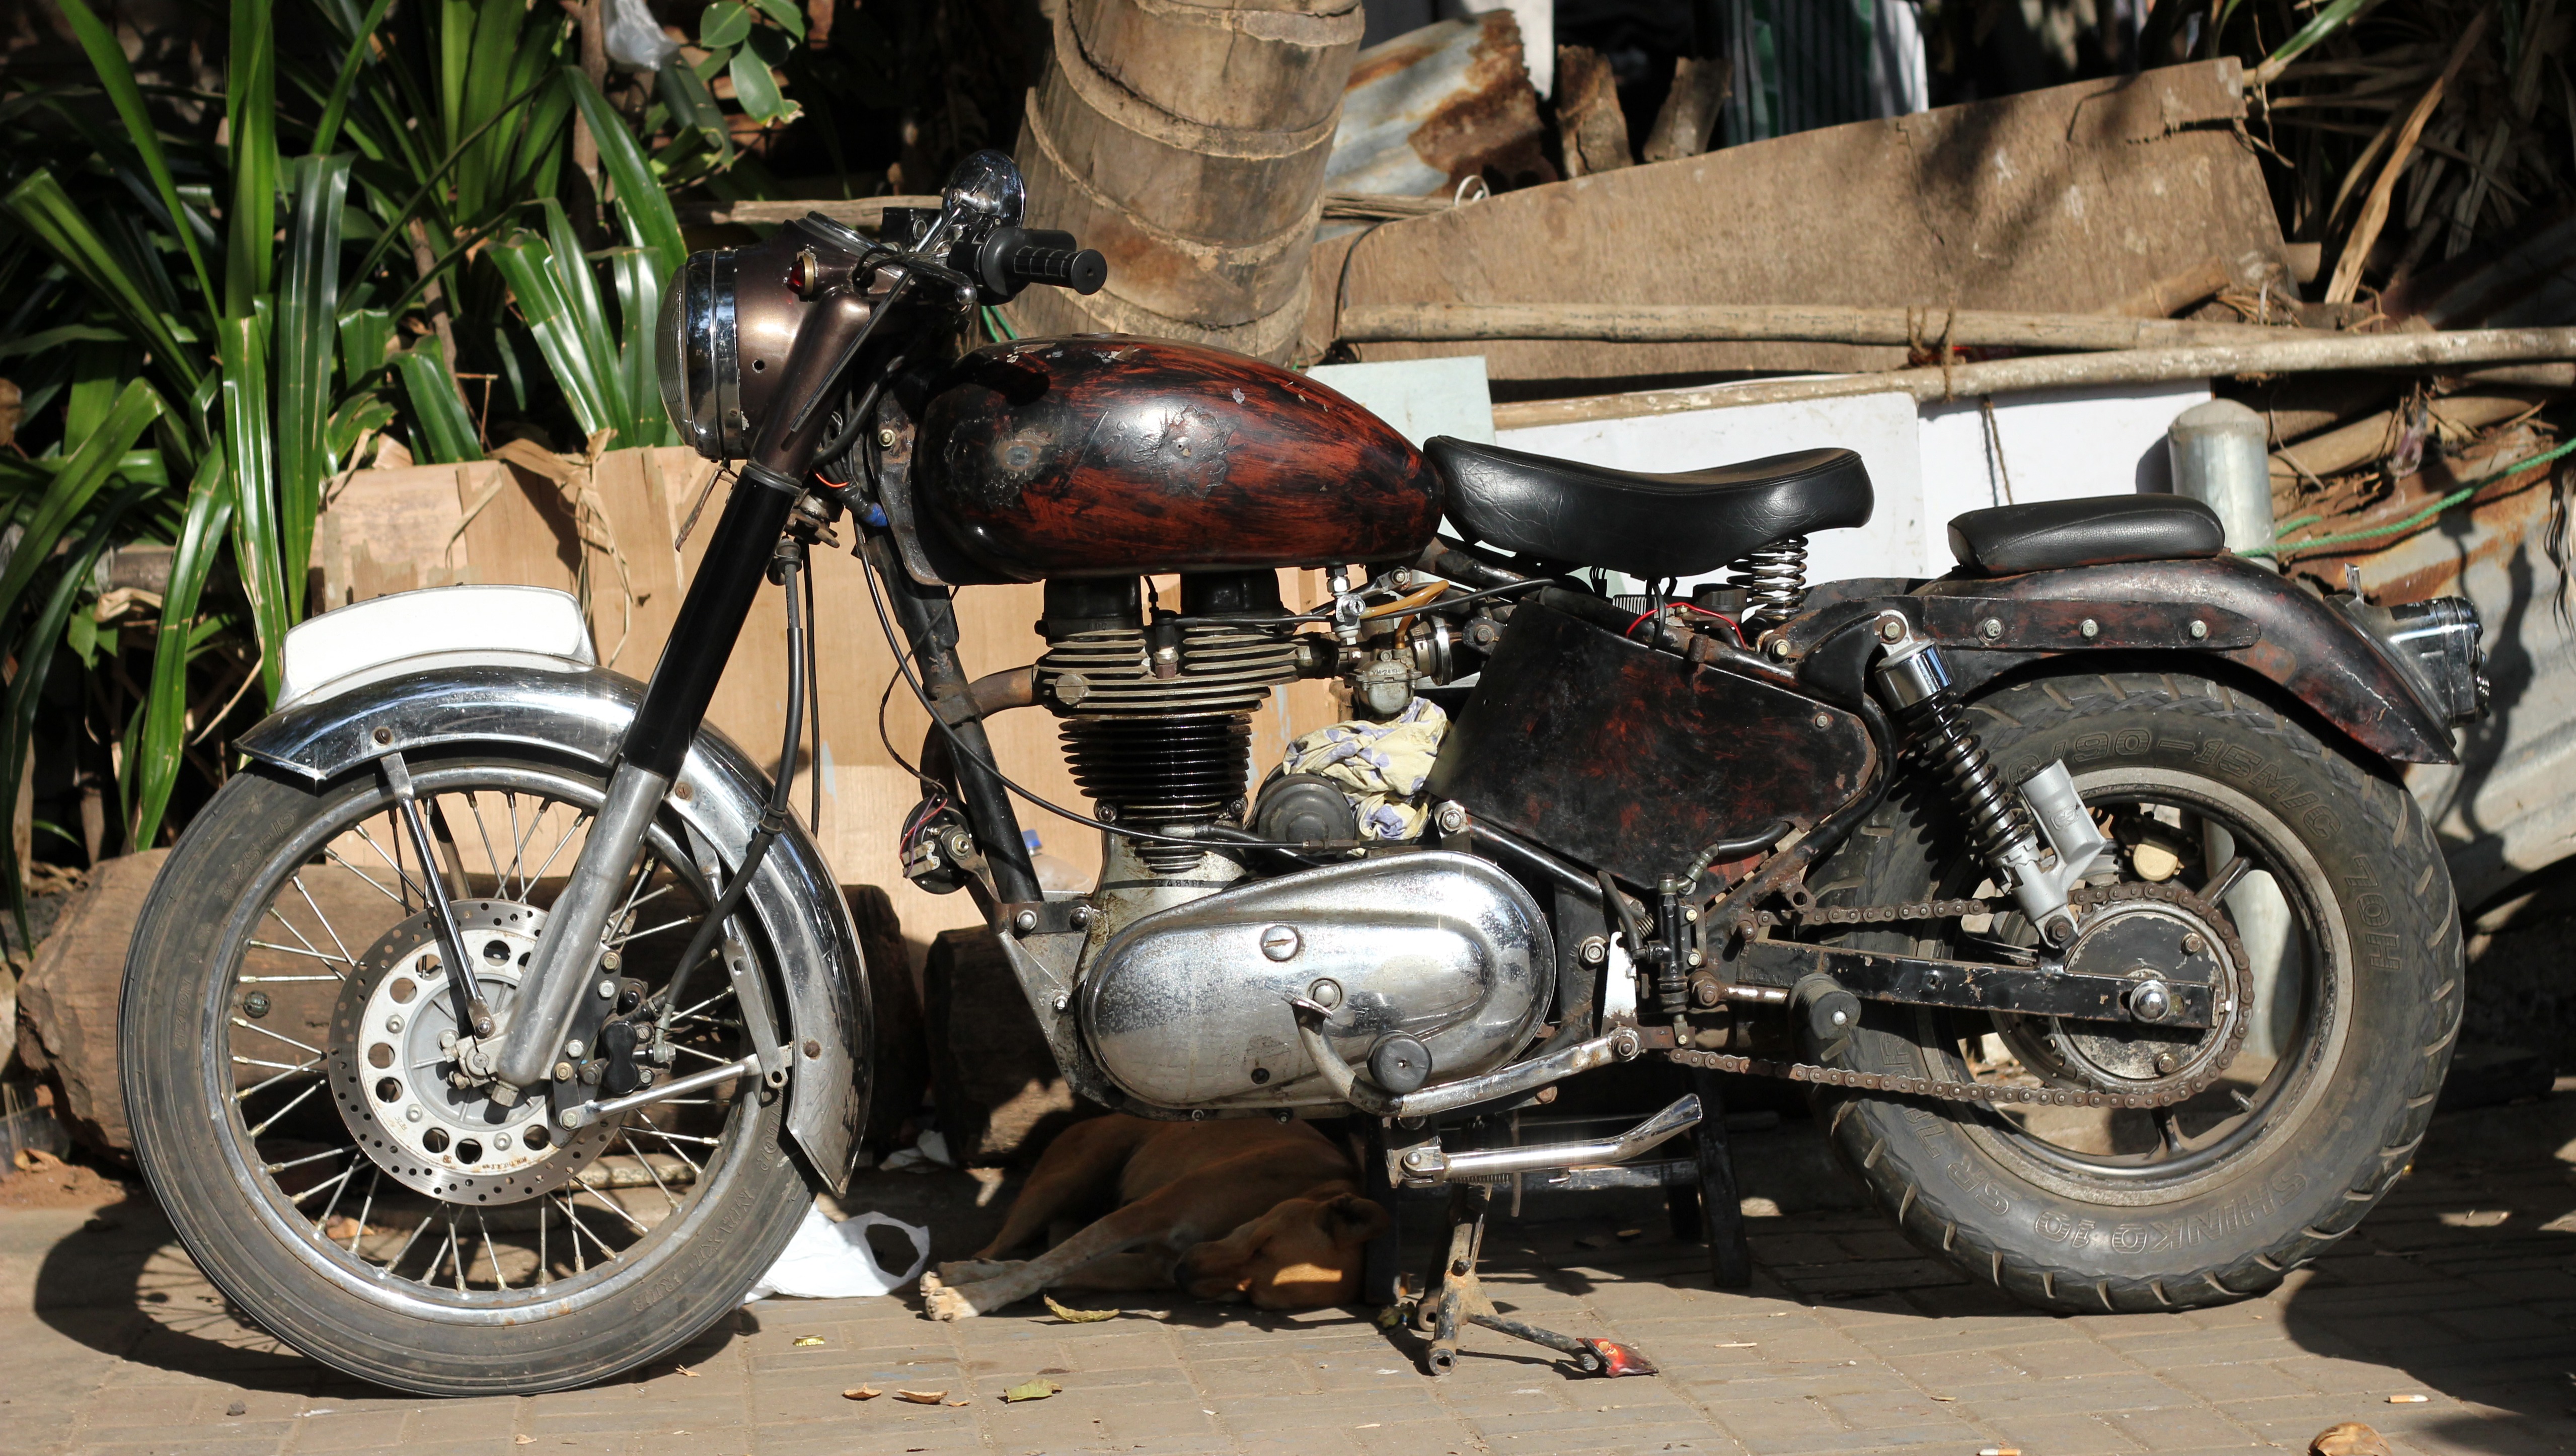
road, car, vintage, wheel, retro, old, bicycle, bike, transportation, vehicle, motorcycle, dirt, grunge, tire, engine, wooden, motor, chopper, rubber, aged, cruiser, motorcycling, land vehicle